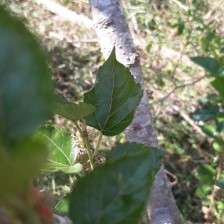
Variety: ChiangMai60